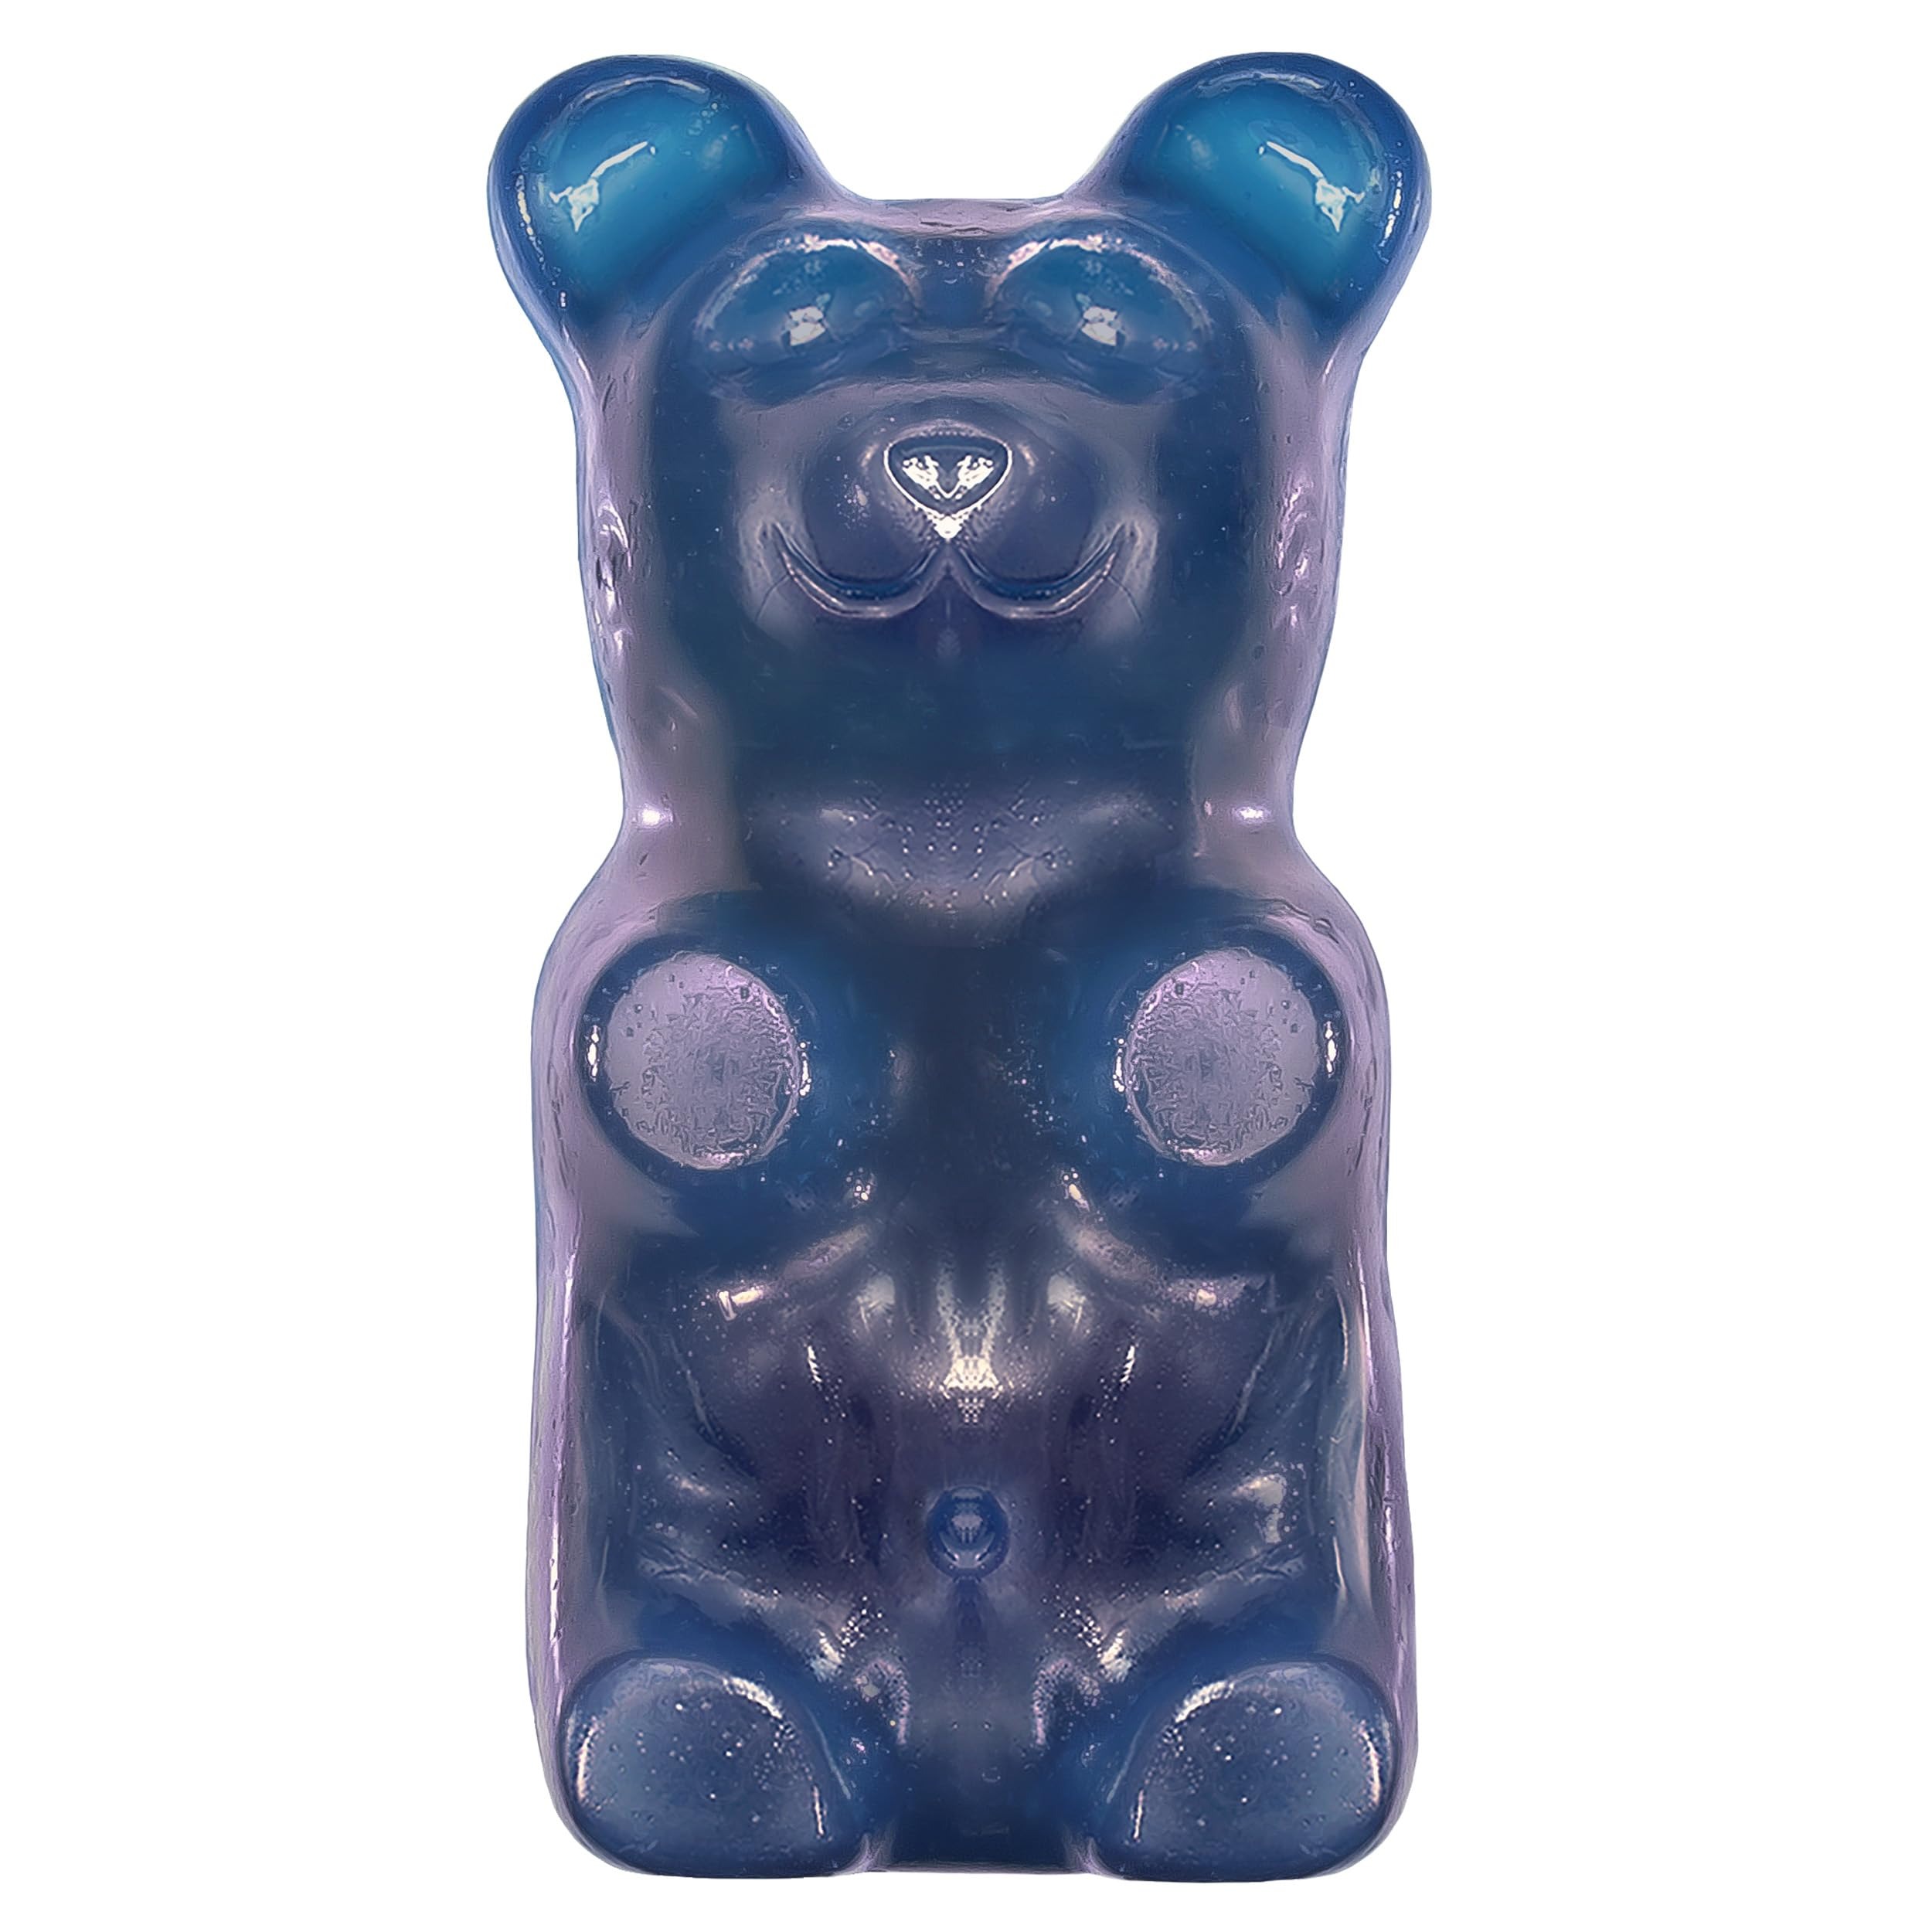
Item Name: The Original Giant Gummy Bears!™ from GGB Candies (Blue Raspberry, 5 Pound)
Bullet Point 1: A Star in the Candy World: Our Giant Gummy Bear is a viral sensation, showcased on network TV, evening talk shows, and renowned YouTube channels, capturing the hearts of millions.
Bullet Point 2: Choose Your Size: Whether you crave the grandeur of the 5-pound giant or the handiness of the 8-ounce version on a stick, there's a perfect size for every gummy aficionado.
Bullet Point 3: Flavor Fiesta: Indulge in a selection from 22 tantalizing flavors, each offering a unique and delectable taste adventure.
Bullet Point 4: Crafted with Care: Made in an SQF Certified facility in Raleigh, NC, our gummy bears meet rigorous quality and safety standards, ensuring a top-notch treat every time.
Bullet Point 5: The Ultimate Treat for Any Occasion: Ideal for parties, gifts, or a personal indulgence, the Giant Gummy Bear adds a touch of whimsy and sweetness to any event.
Product Description: Experience the ultimate sweet sensation with GGB Candies' Original Giant Gummy Bear! Available in both a colossal 5-pound version for the ultimate gummy enthusiast and a delightful 8-ounce variant on a stick for a convenient treat, this giant gummy bear comes in an impressive array of 22 delicious flavors. A true celebrity in the candy world, it has graced multiple network TV shows, day and evening talk shows, and has been featured by popular YouTubers. Loved, shared, and enjoyed by millions, this iconic giant gummy bear is more than just a treat - it's a pop culture phenomenon!
Value: 80.0
Unit: Ounce

Price: 48.99